Coffee

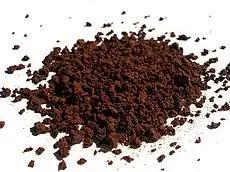
Instant coffee

Many products are sold for the convenience of consumers who do not want to prepare their coffee or who do not have access to coffeemaking equipment. Instant coffee is dried into soluble powder or freeze-dried into granules that can be quickly dissolved in hot water. A New Zealand invention and staple, instant coffee was originally invented in Invercargill in 1890, by food chemist David Strang. It rapidly gained in popularity in many countries in the post-war period, with Nescafé being the most popular product. Many consumers determined that the convenience of preparing a cup of instant coffee more than made up for a perceived inferior taste, although, since the late 1970s, instant coffee has been produced differently in such a way that is similar to the taste of freshly brewed coffee. Paralleling (and complementing) the rapid rise of instant coffee was the coffee vending machine invented in 1947 and widely distributed since the 1950s.